Surf therapy

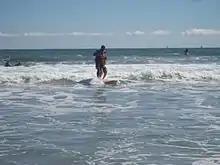
Surfers Healing programme, Israel

Surf therapy is analogous to nature therapy and is defined by the "International Surf Therapy Organisation" in 2017 as a type of mental health intervention that uses surfing and the ocean environment to promote physical and psychological well-being. It combines surf instruction, surfing activities, and structured individual and group activities to support individuals in achieving personal goals and improving their overall health.